Great Seal of Ontario

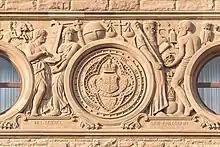
The Great Seal of Ontario on the facade of Ontario Legislative Building

The Great Seal of Ontario is a governmental seal used to authenticate documents issued by the Canadian Government of Ontario that are released in the name of the King in Right of Ontario, including the appointment of the Executive Council and Ministers (the Cabinet).